Albanian nationalism

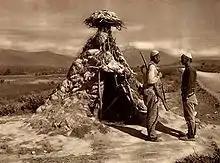
Kosovo Albanian rebels controlling a road in Kosovo, (1920s)

Albania during World War I was occupied by foreign powers and they pursued policies which strengthened expressions of Albanian nationalism especially in Southern Albania. Italian and French authorities closed down Greek schools, expelled Greek clergy and pro-Greek notables while allowing Albanian education with the French sector promoting Albanian self-government through the Korçë republic. Another factor that reinforced nationalistic sentiments among the population was the return of 20–30,000 Orthodox Albanian emigrants mainly to the Korçë region who had attained Albanian nationalist sentiments abroad. The experience of World War I, concerns over being partitioned and loss of power made the Muslim Albanian population support Albanian nationalism and the territorial integrity of Albania. An understanding also emerged between most Sunni and Bektashi Albanians that religious differences needed to be sidelined for national cohesiveness. During the First World War occupation by Austro-Hungarian forces Albanian schools were opened in Kosovo that later were shut down during the interwar years by Yugoslav authorities while religious Islamic education was only permissible in Turkish. Secular education in Albanian within Kosovo, Macedonia and other areas in Yugoslavia with an Albanian population was banned and replaced with a Serbian school curriculum. Yugoslav education policy repressed Albanian secular education to undermine sentiments of Albanian national identity and culture with a view to preventing possible nationalist challenges to Yugoslavia. Albanian schooling moved into tekkes, maktabs and madrasas that emerged as underground centres for spreading and generating Albanian nationalism. Religious Muslim schools by the 1930s became viewed as a threat to the state and Yugoslav authorities replaced Albanian Muslim clergy with pro-Serbian Slavic Muslim clergy and teachers from Bosnia to prevent Albanian nationalist activities developing in religious institutions. Albanians opposed those moves and boycotted imposed teachers. Albanian was prohibited by Yugoslav authorities and some Albanians were made to emigrate.